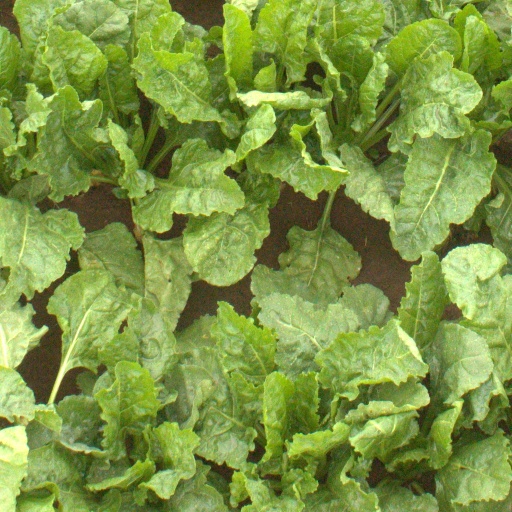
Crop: sugar beet